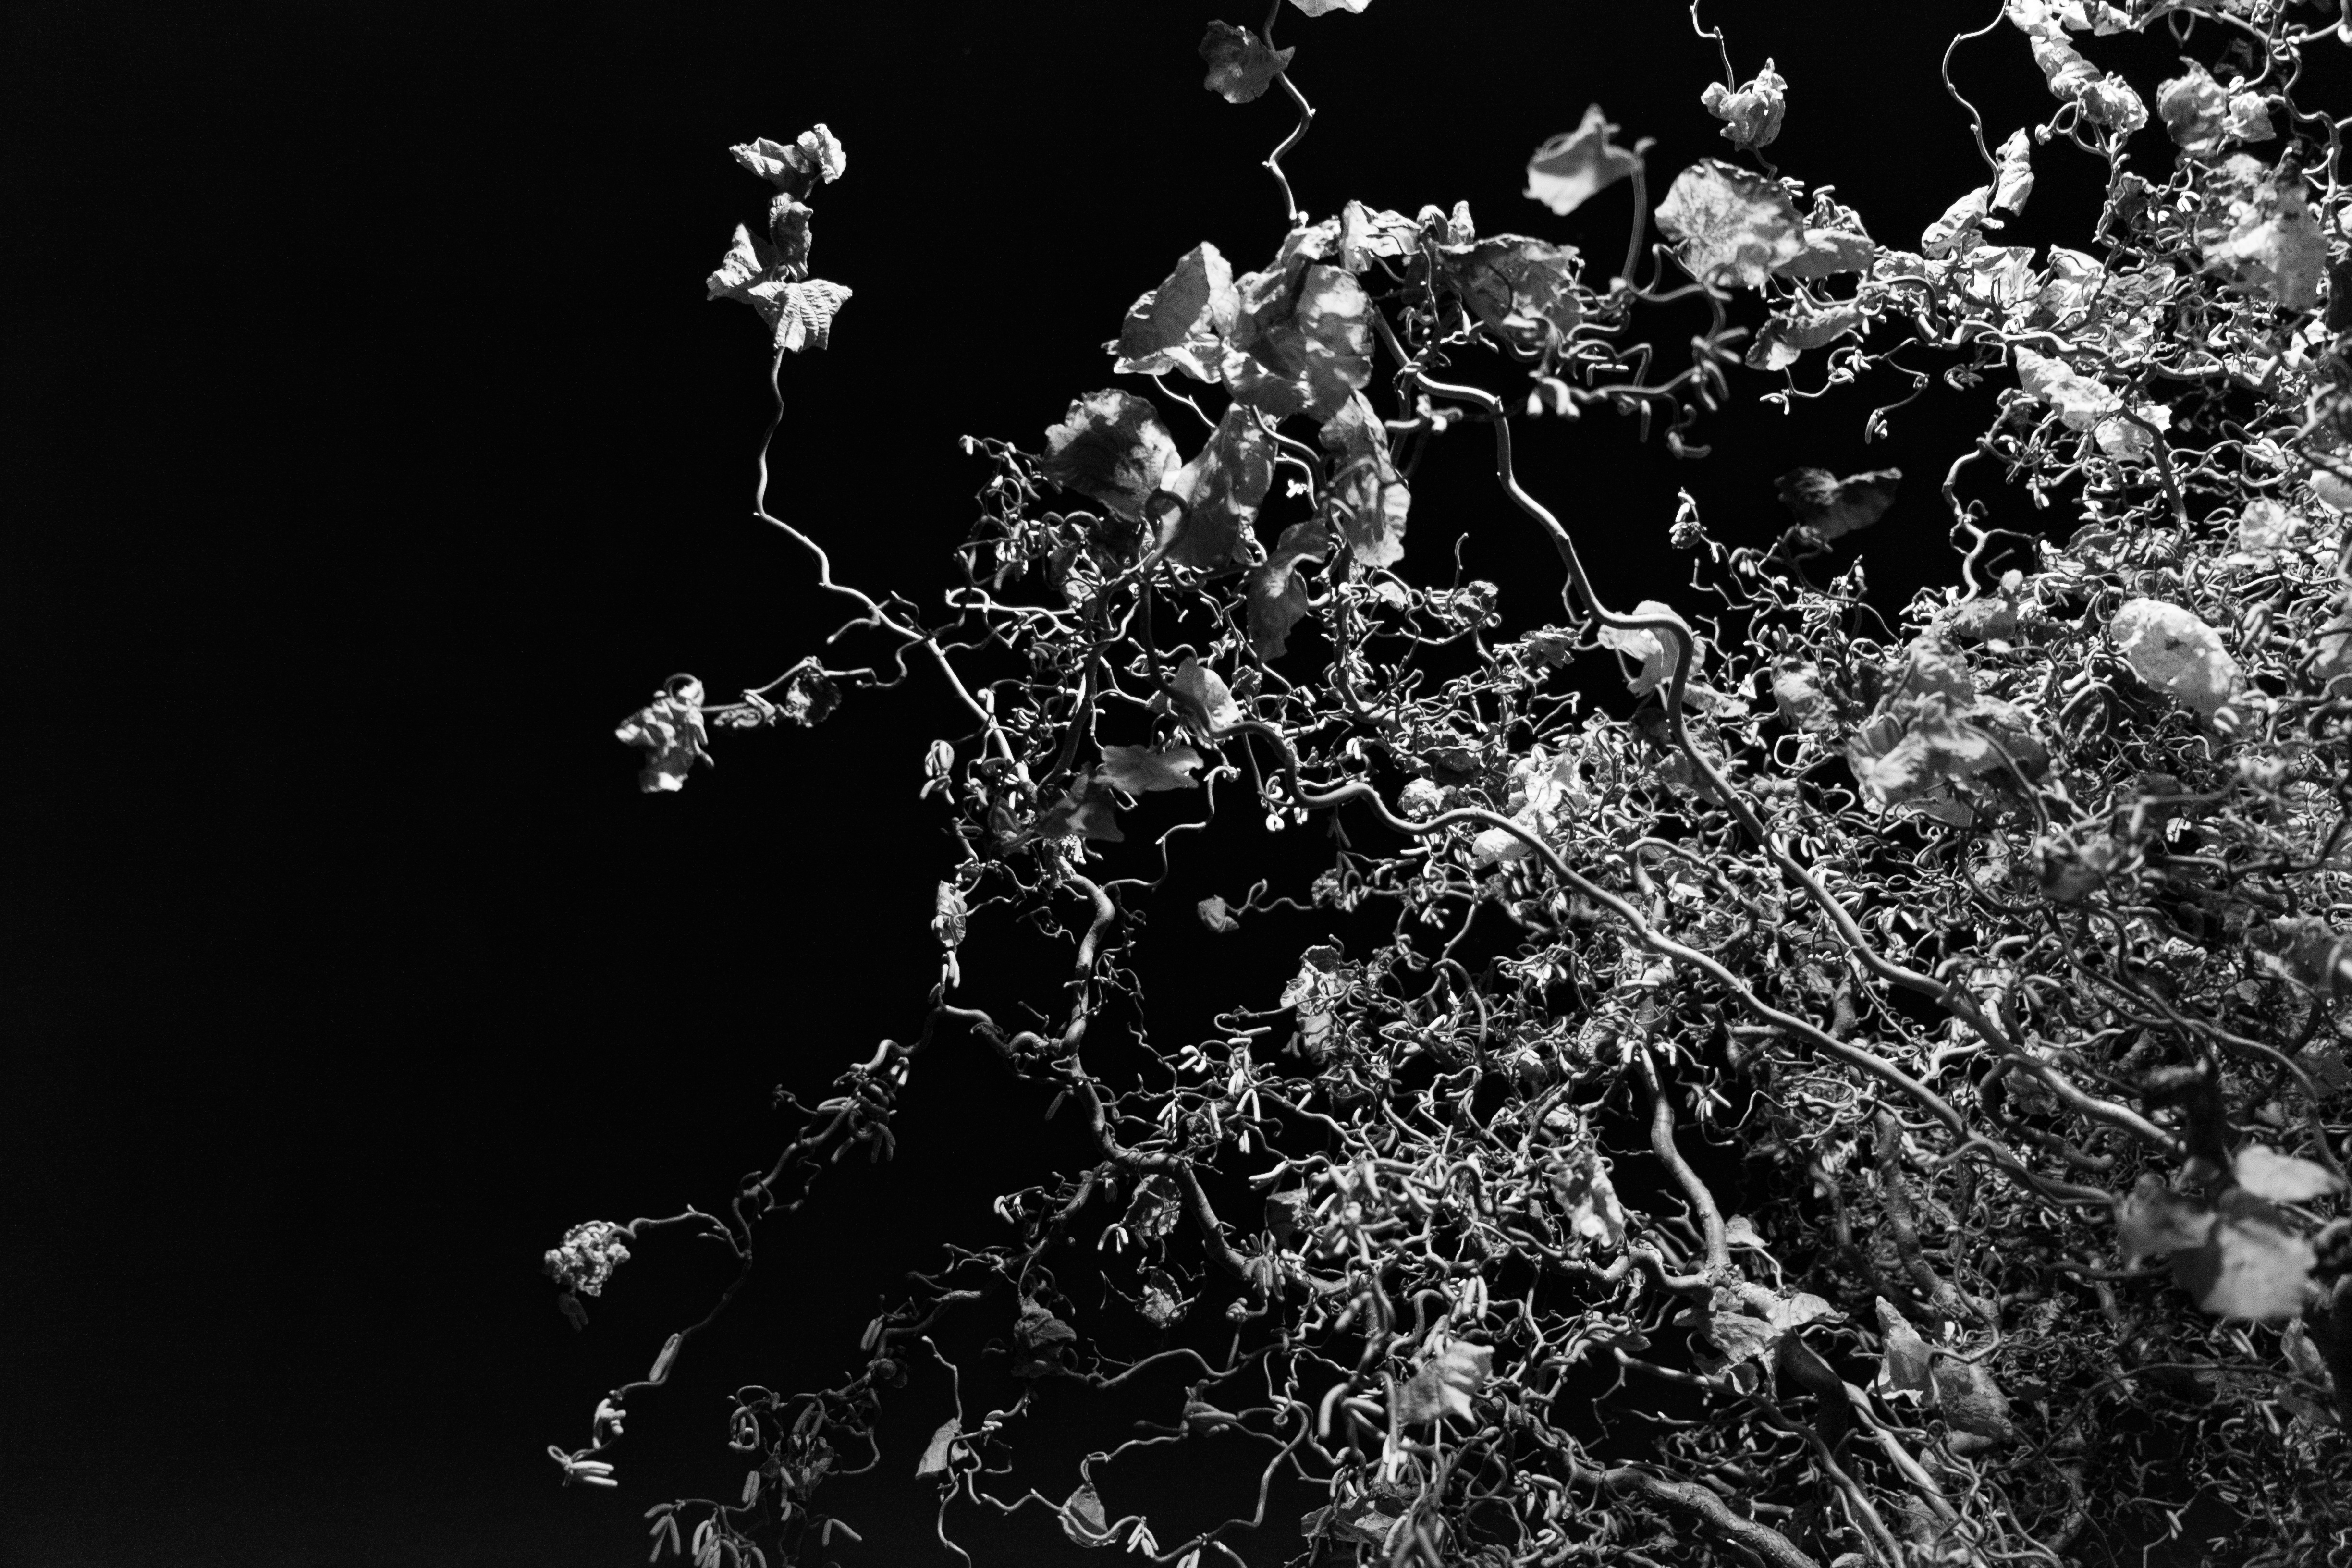
branch, black and white, plant, photography, flower, darkness, black, monochrome, flora, macro photography, still life photography, monochrome photography, computer wallpaper